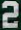
Number: 2